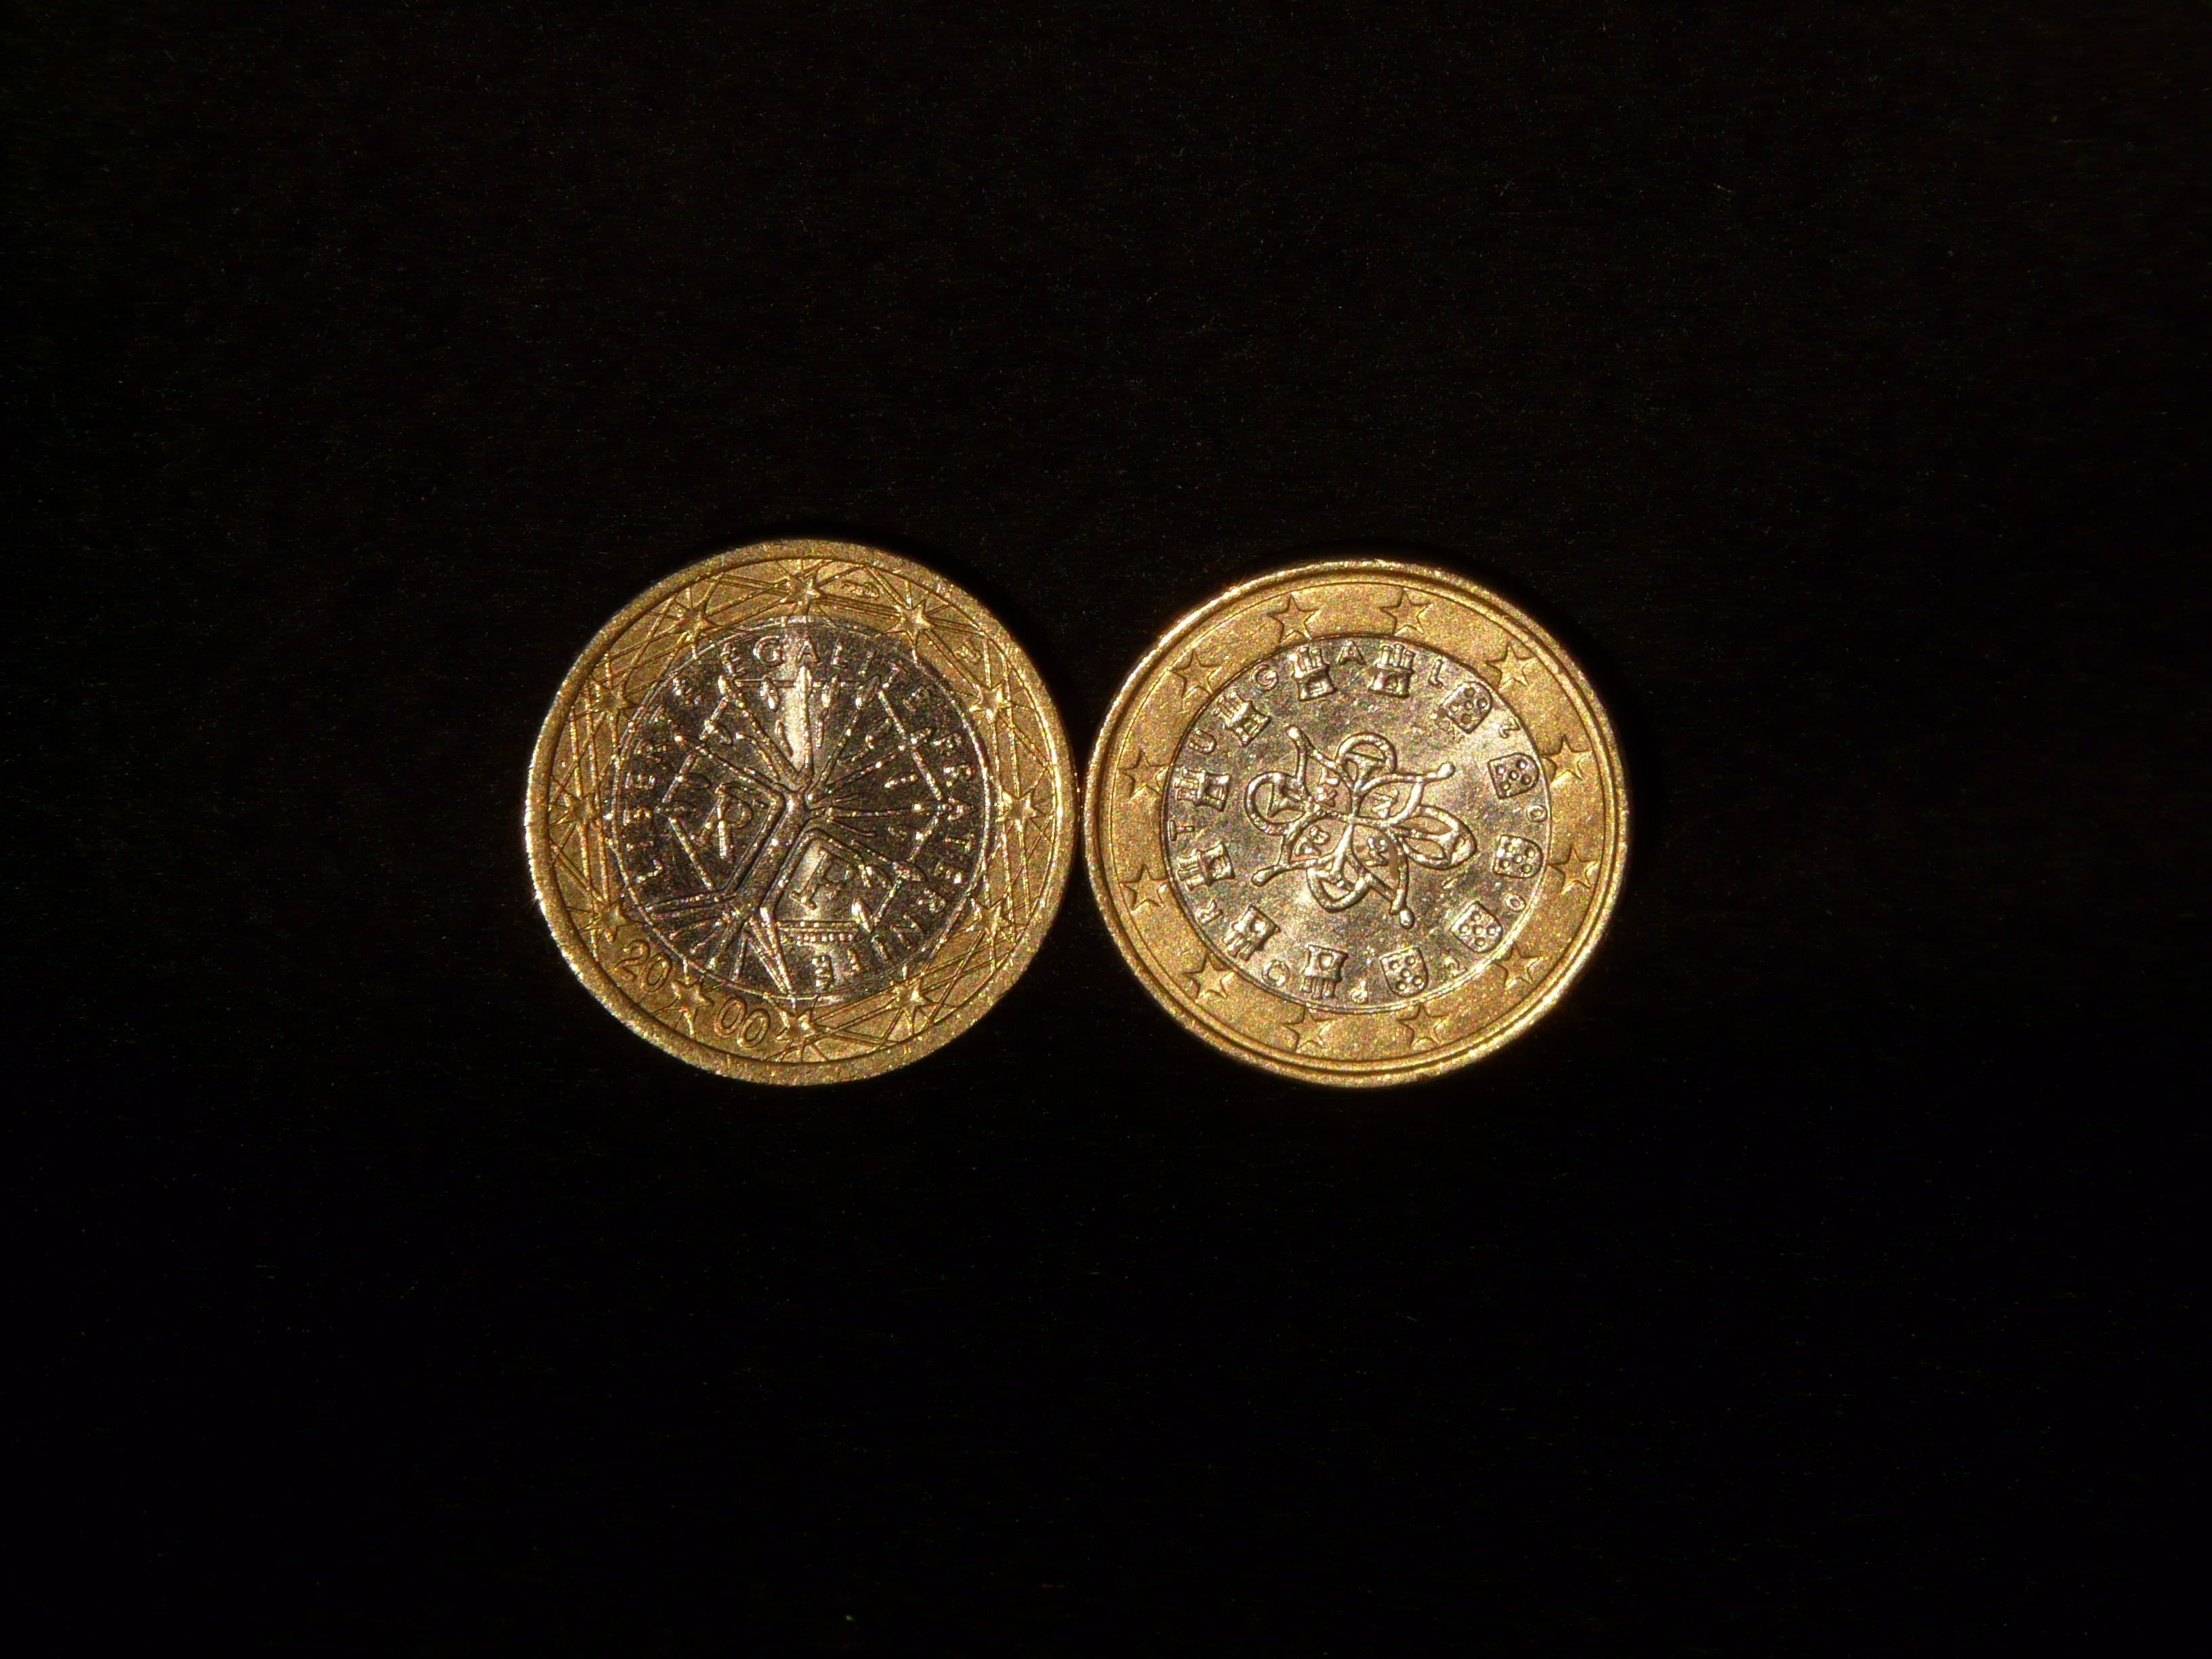
shine, metal, money, material, circle, sparkle, gold, silver, currency, euro, coin, coins, pay, specie, valuable